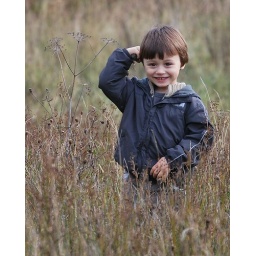
boy in long grass